Dávid family

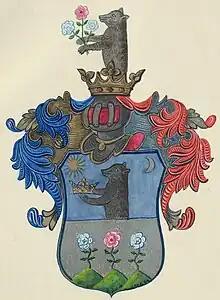
Coat of arms of the Dávid family

The Dávid family (Slovak: "Dávidovci z Turčianskeho Petra", Hungarian: "Dávid de Túróczszentpéter") was a Hungarian noble family in the Kingdom of Hungary, who owned estates in the Turóc County, Upper Hungary (today Turiec region, present-day Slovakia).